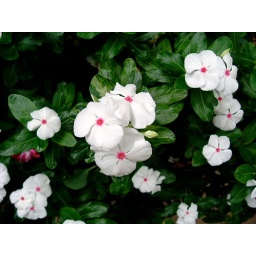
Photos of the beautiful plants and flowers in our garden.